Zakaria El Ouahdi

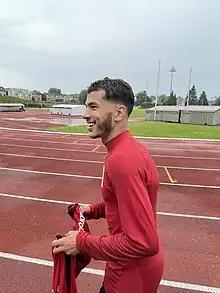
El Ouahdi in 2021

Zakaria El Ouahdi (born 31 December 2001), is a professional footballer who plays as a right winger or a right-back for Belgian Pro League club Genk. Born in Belgium, he plays for the Morocco national team.